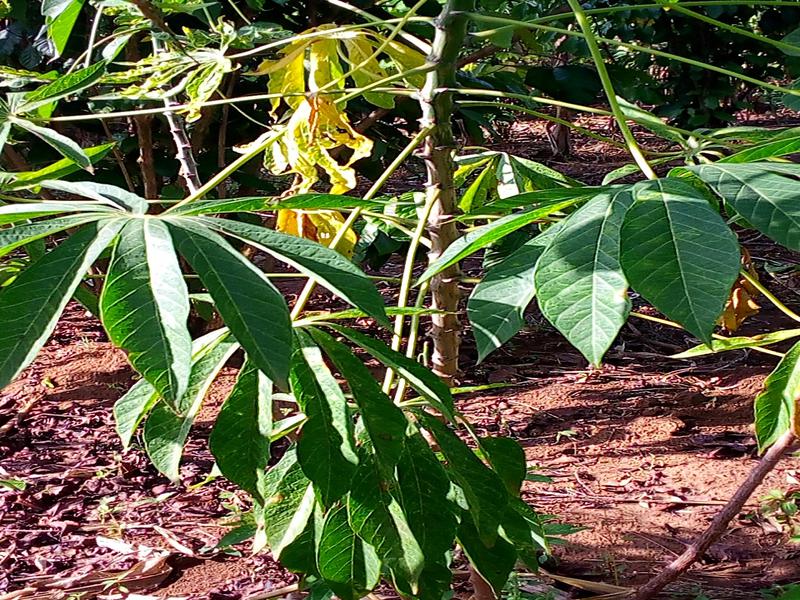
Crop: cassava
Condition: healthy